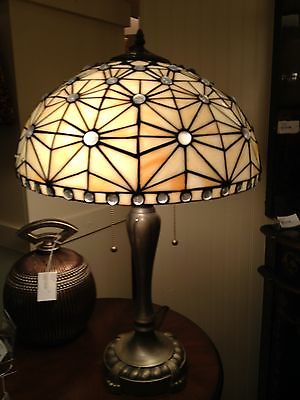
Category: lamp